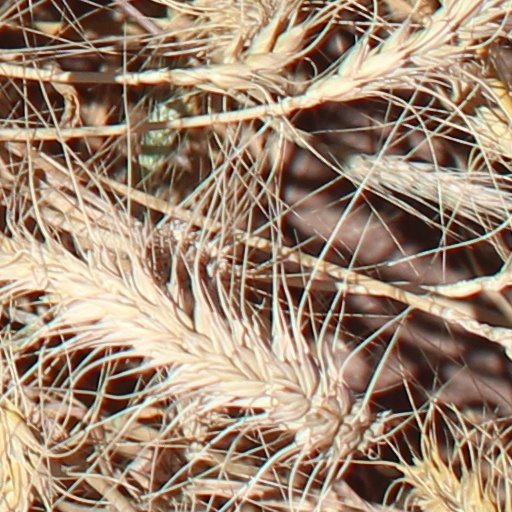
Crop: wheat